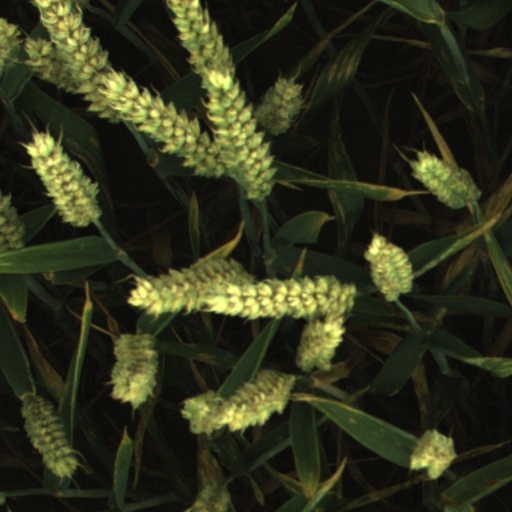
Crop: wheat